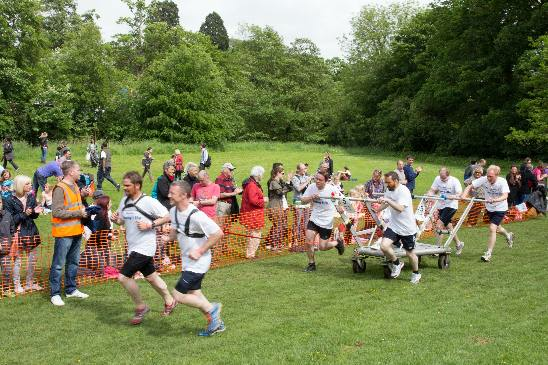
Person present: Yes